Describe the emotion expressed in this image:  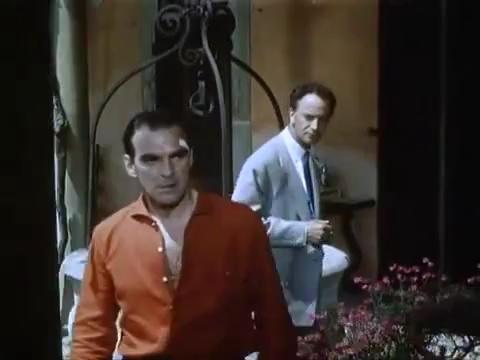
This person displays Pain, valence and arousal with low intensity.